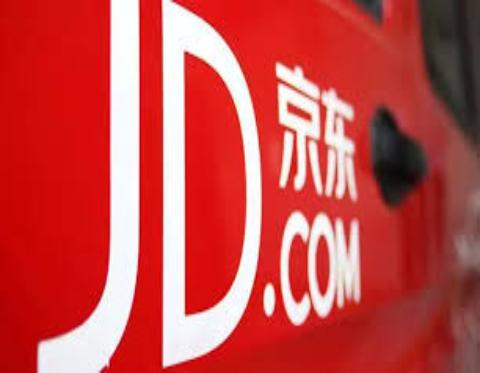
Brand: jd
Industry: Others